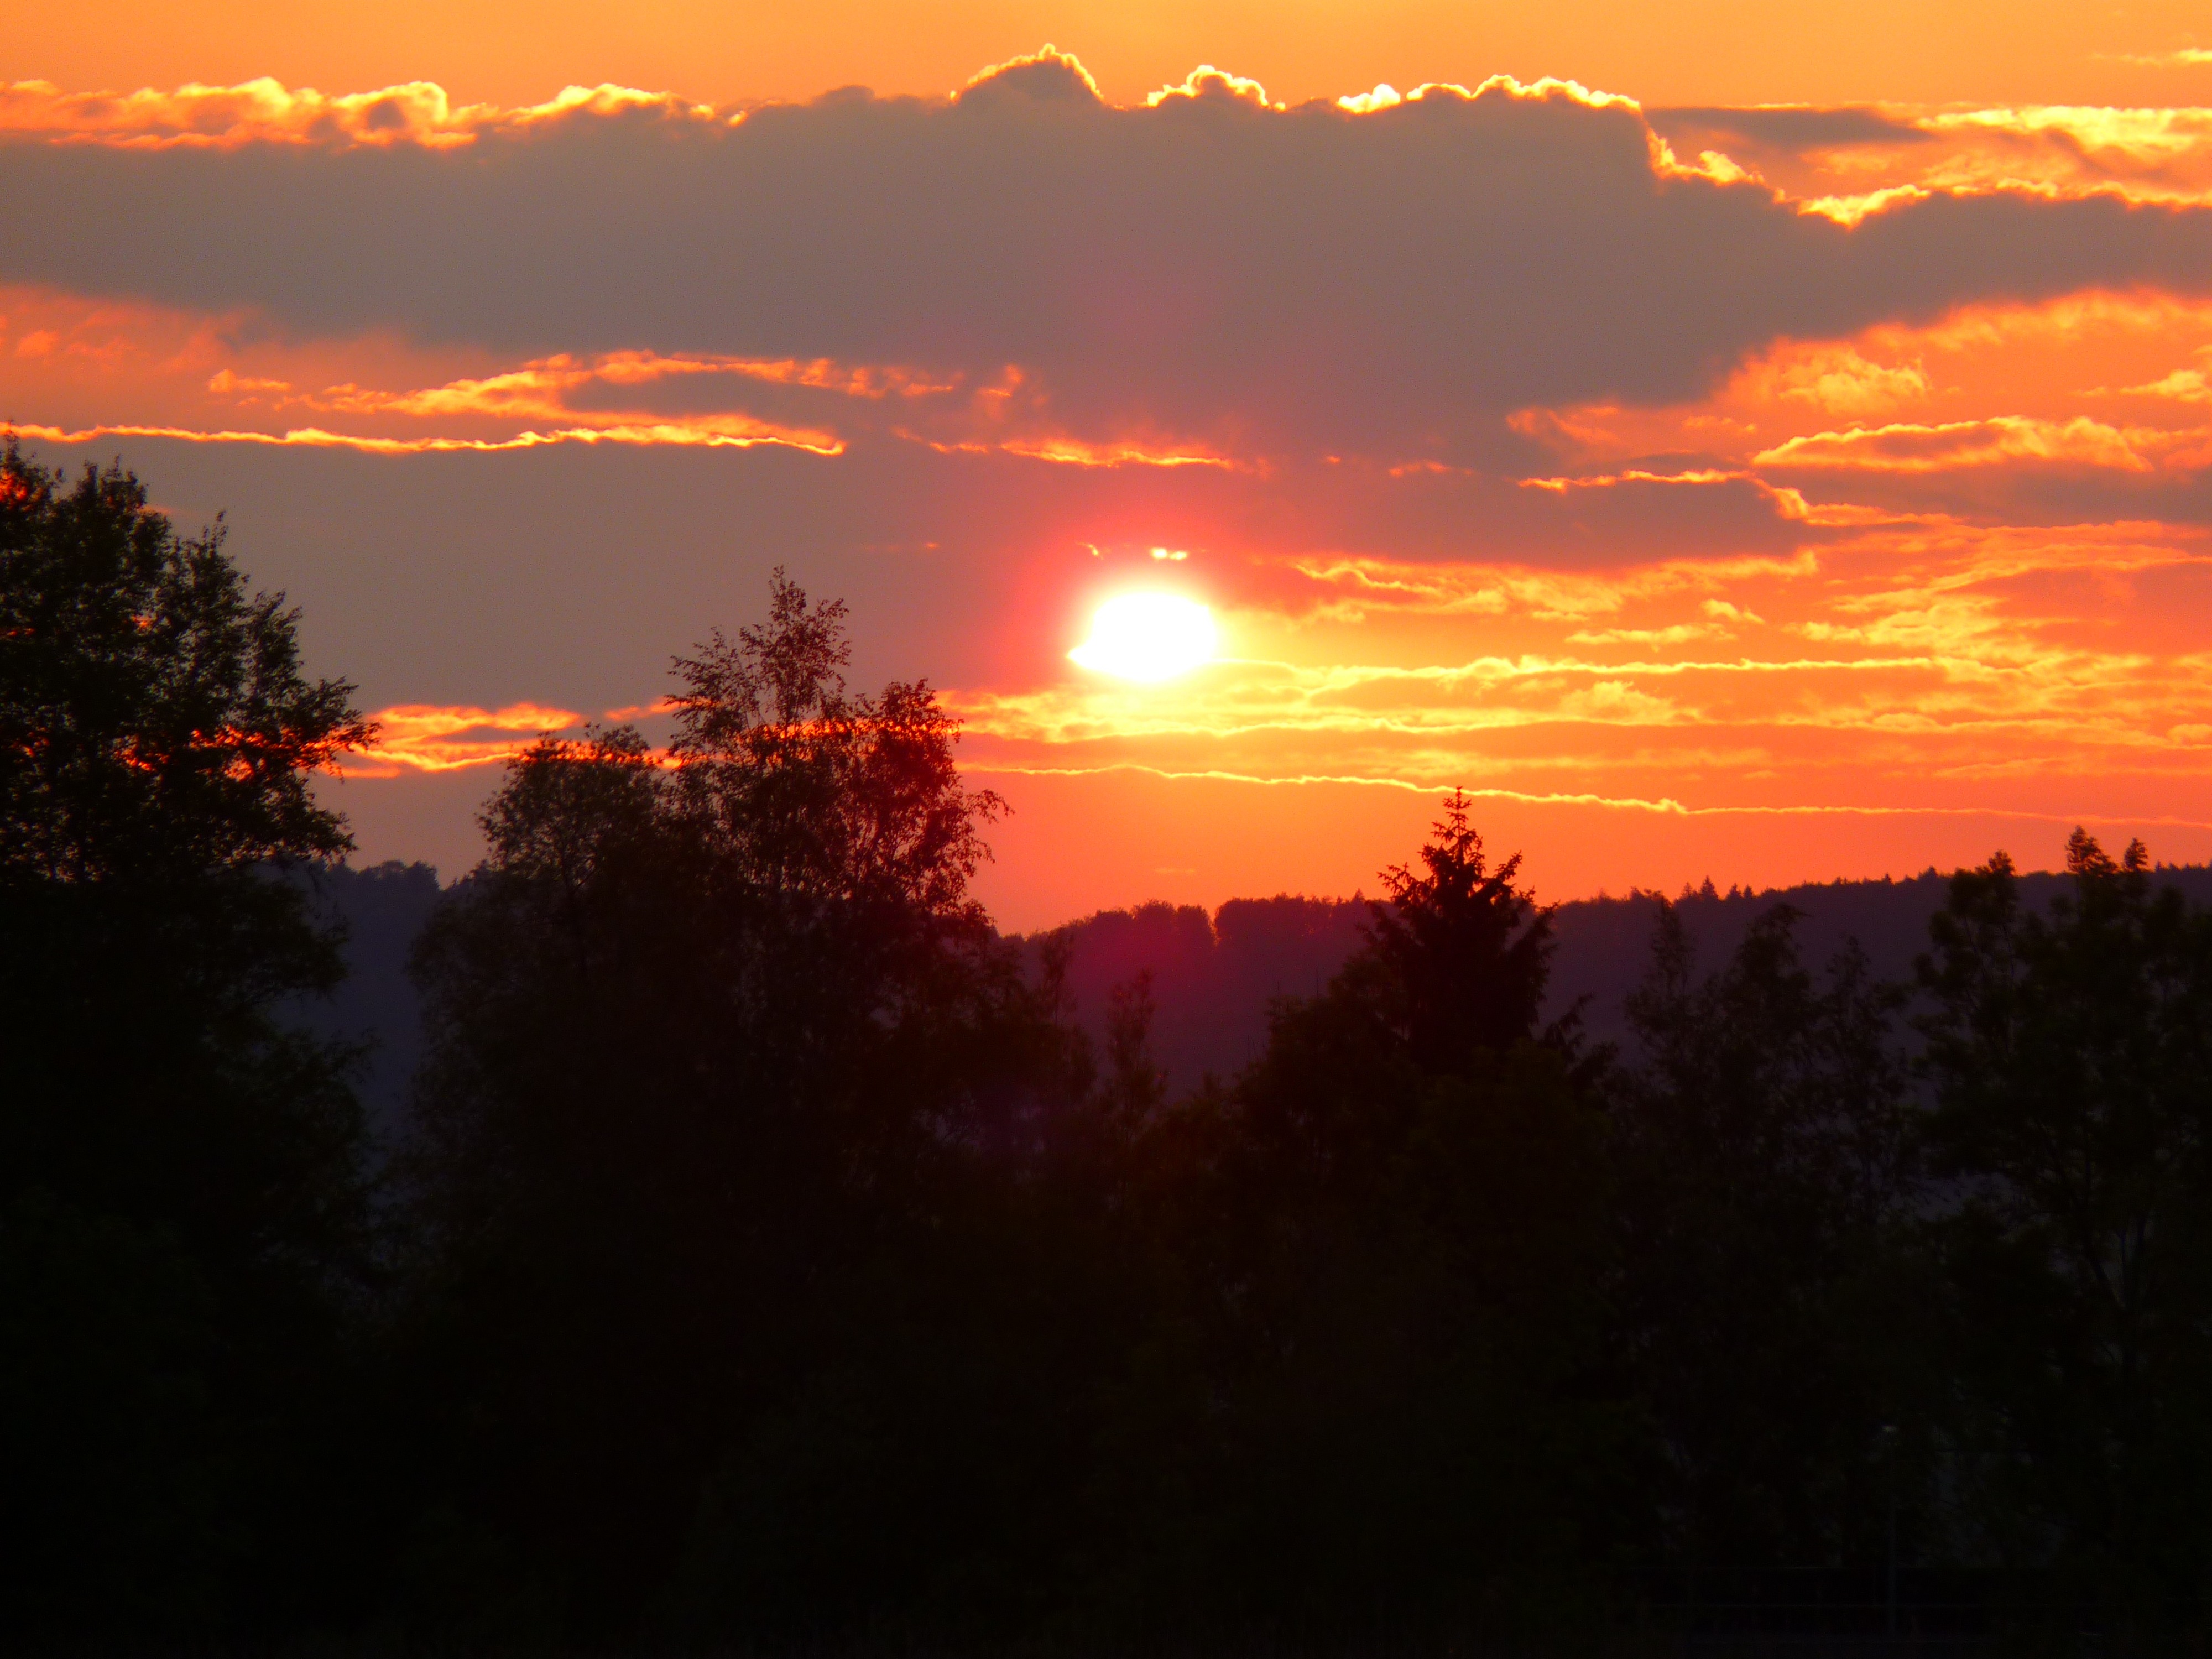
cloud, sky, sun, sunrise, sunset, sunlight, morning, dawn, atmosphere, dusk, evening, romance, abendstimmung, afterglow, red sky at morning